David Etxebarria

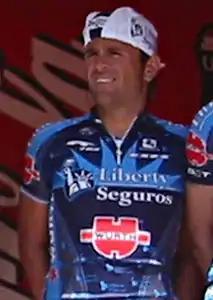
Etxebarria in 2005

David Etxebarria Alkorta (born 23 July 1973 in Abadiño, Basque Country) is a Spanish former professional road racing cyclist.